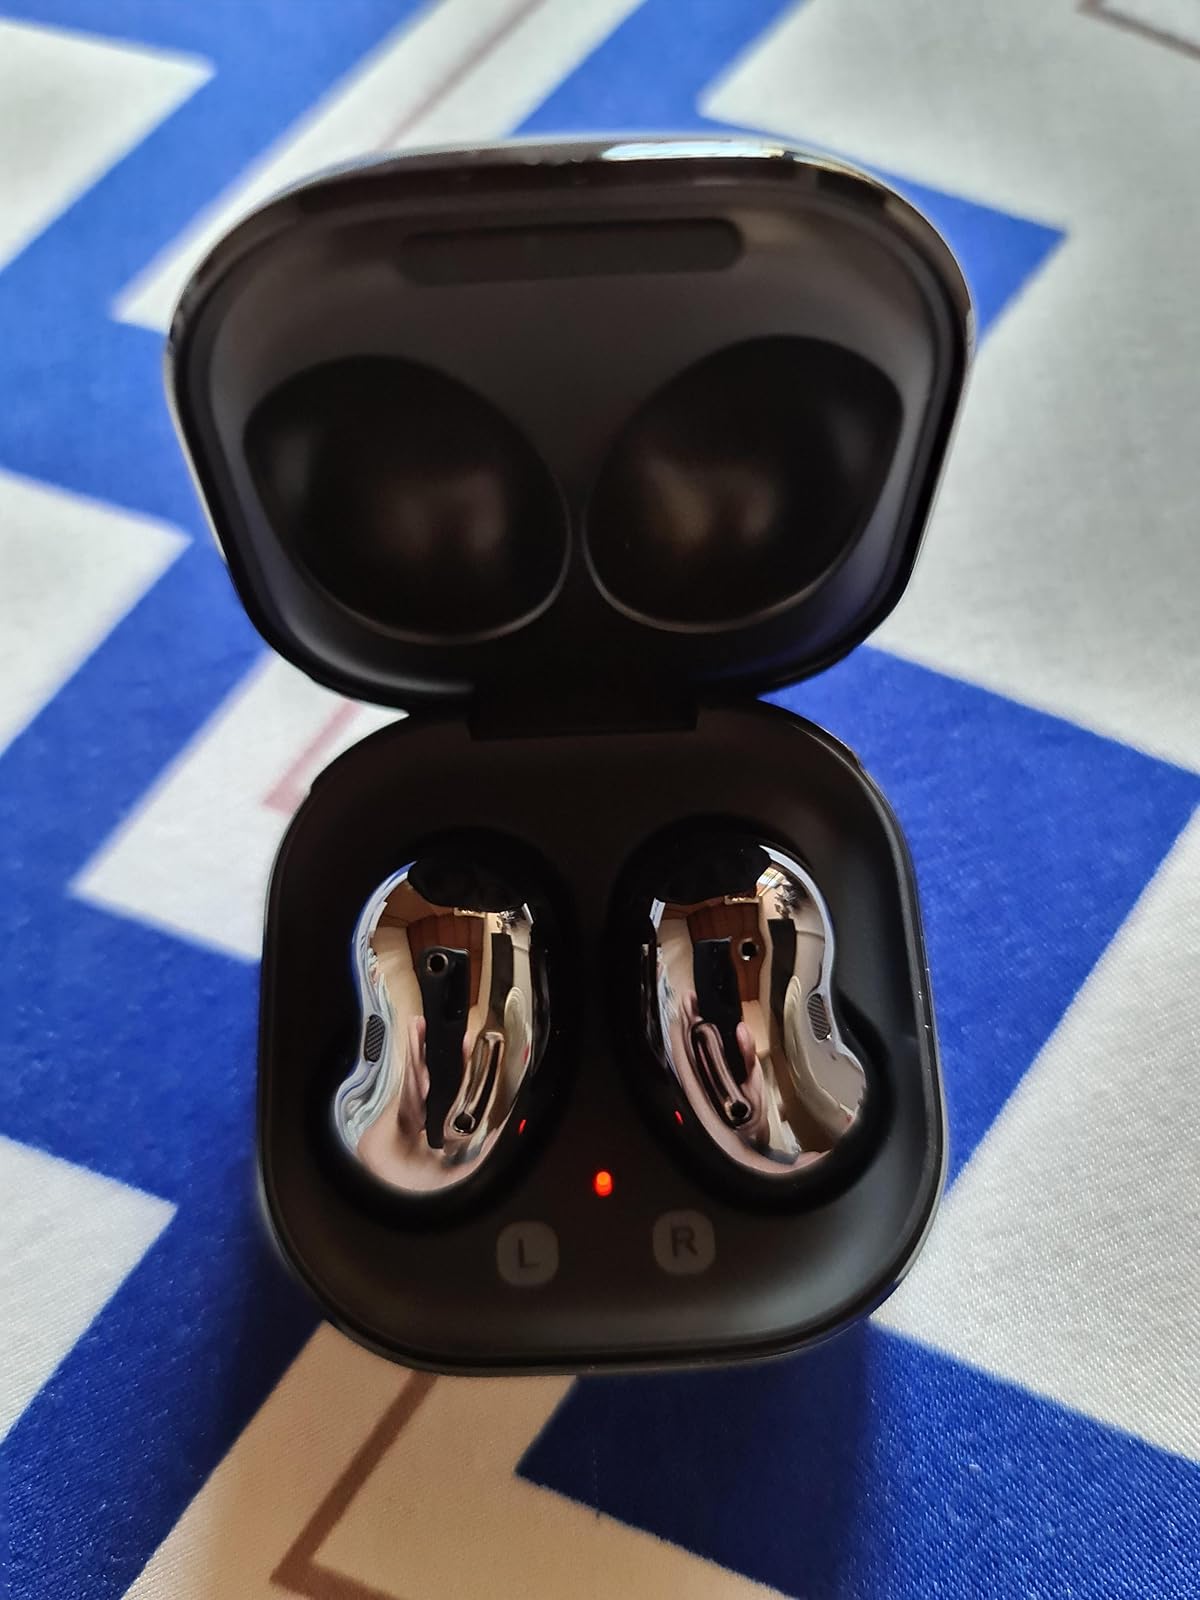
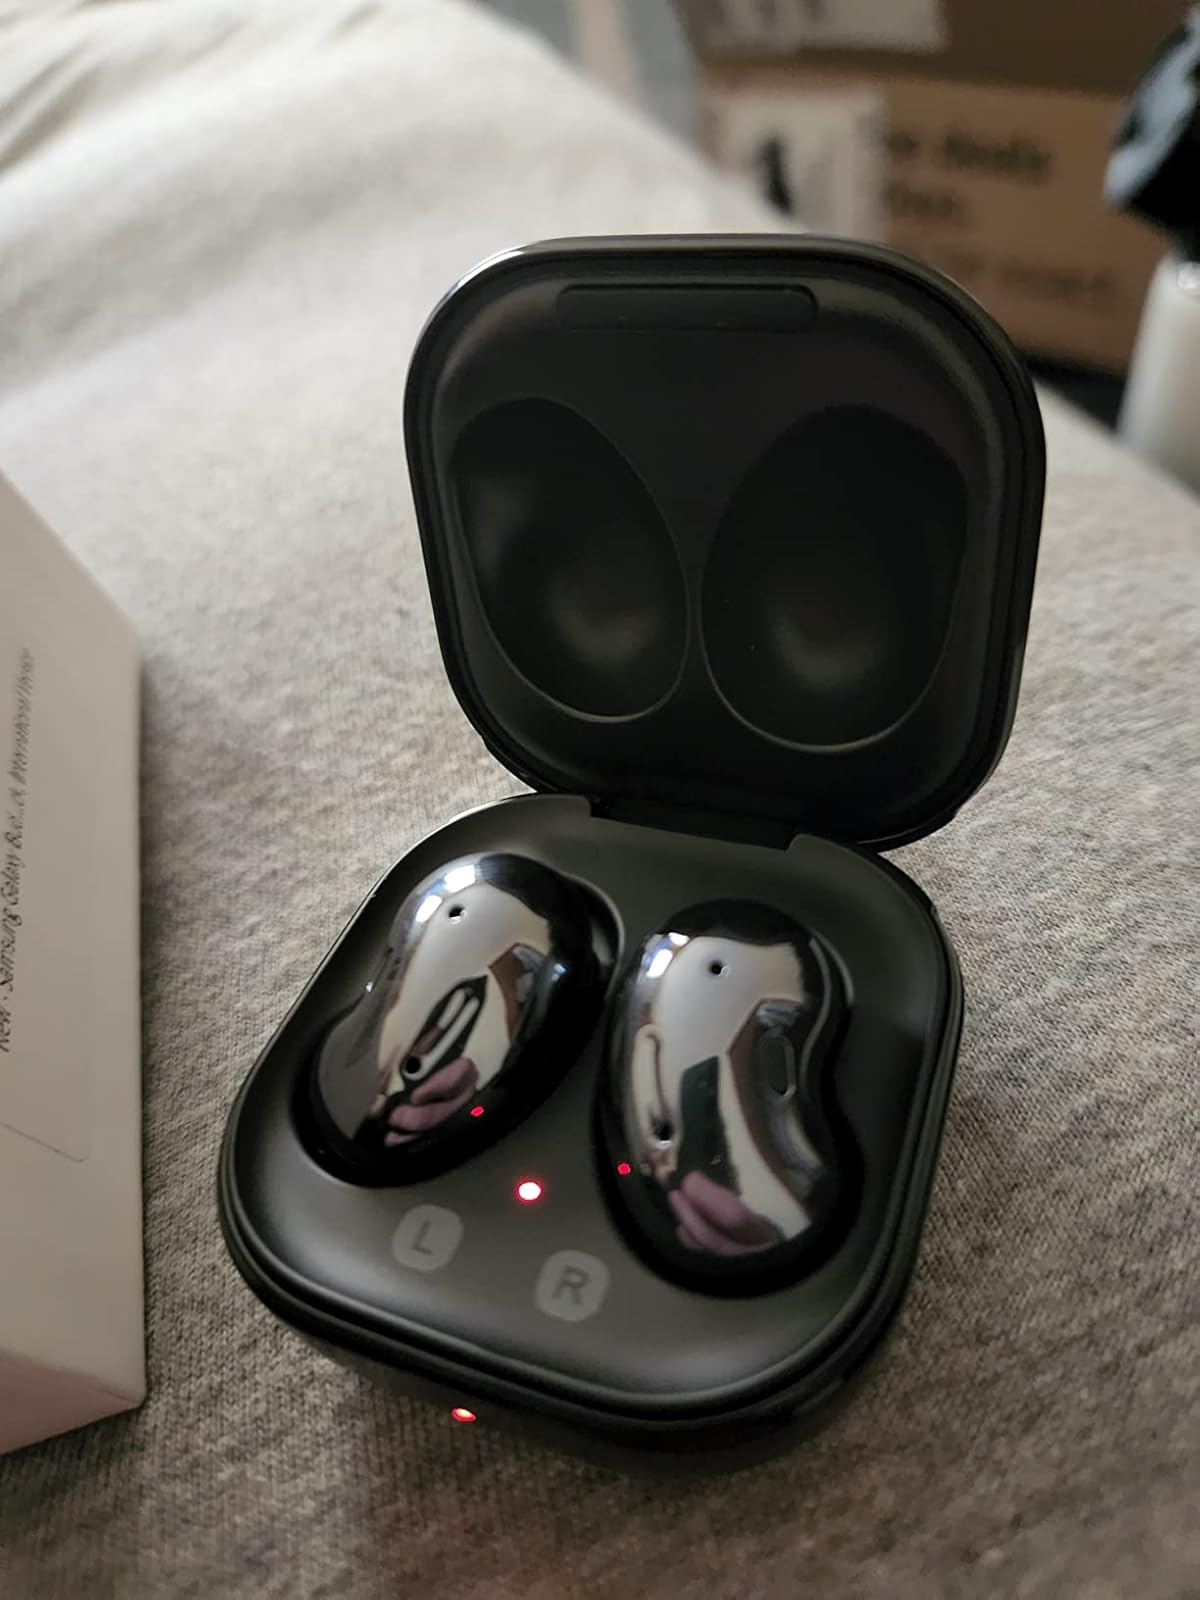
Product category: earbuds
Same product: yes